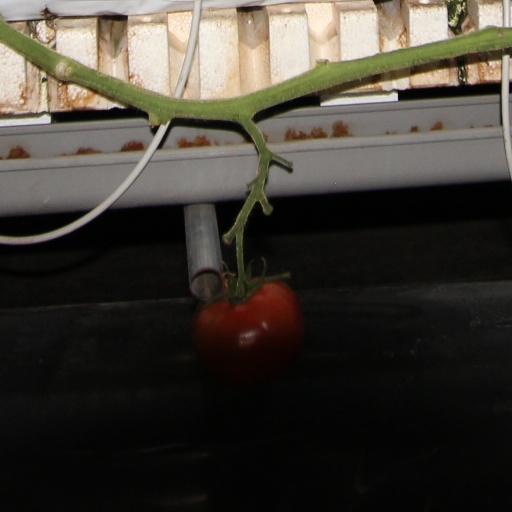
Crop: tomato